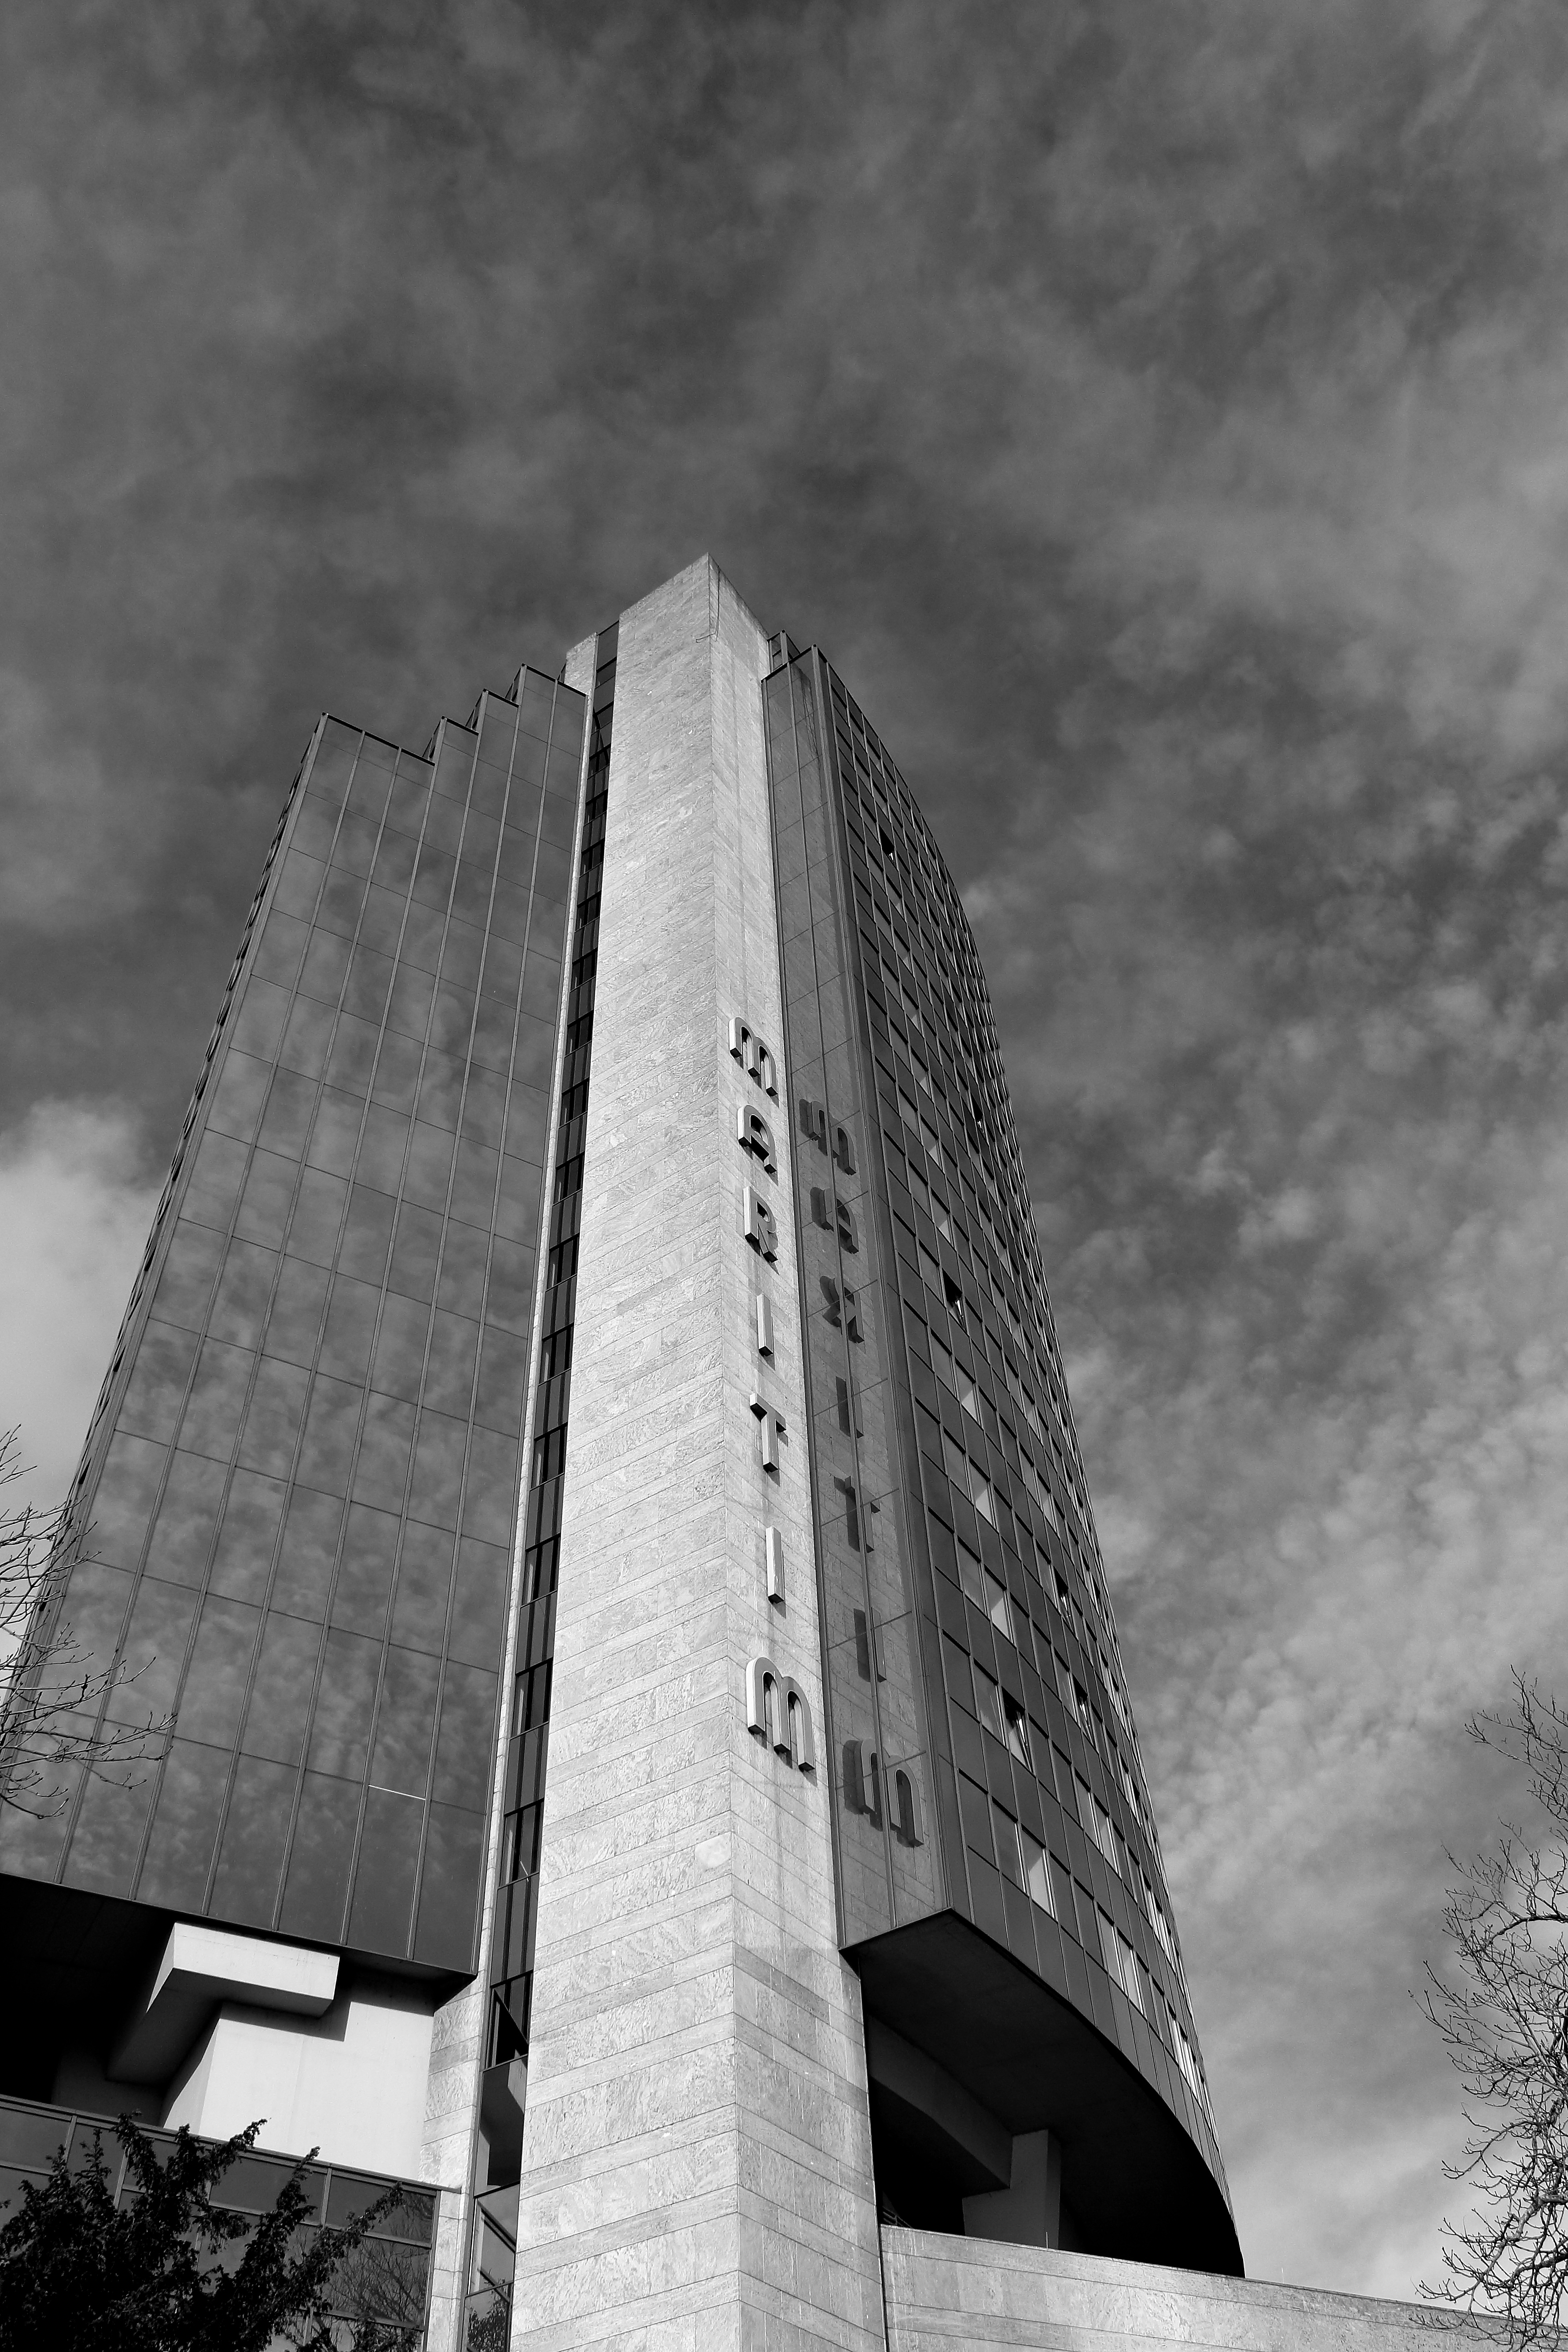
black and white, architecture, sky, white, window, glass, building, city, home, skyscraper, line, reflection, tower, landmark, facade, black, monochrome, tower block, clouds, hotel, symmetry, maritime, shape, mirroring, ulm, monochrome photography